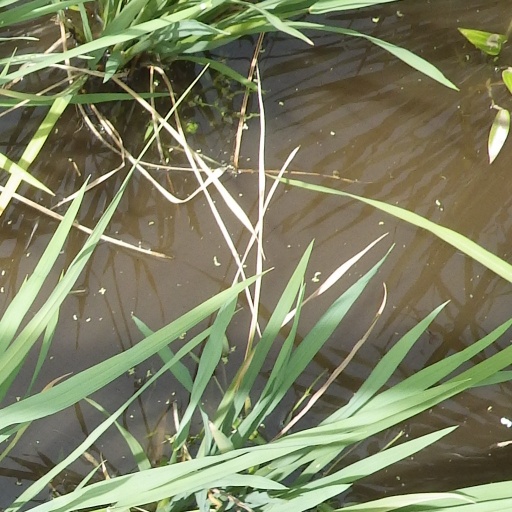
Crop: rice